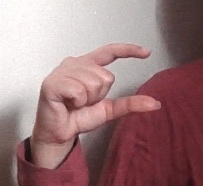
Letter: dal